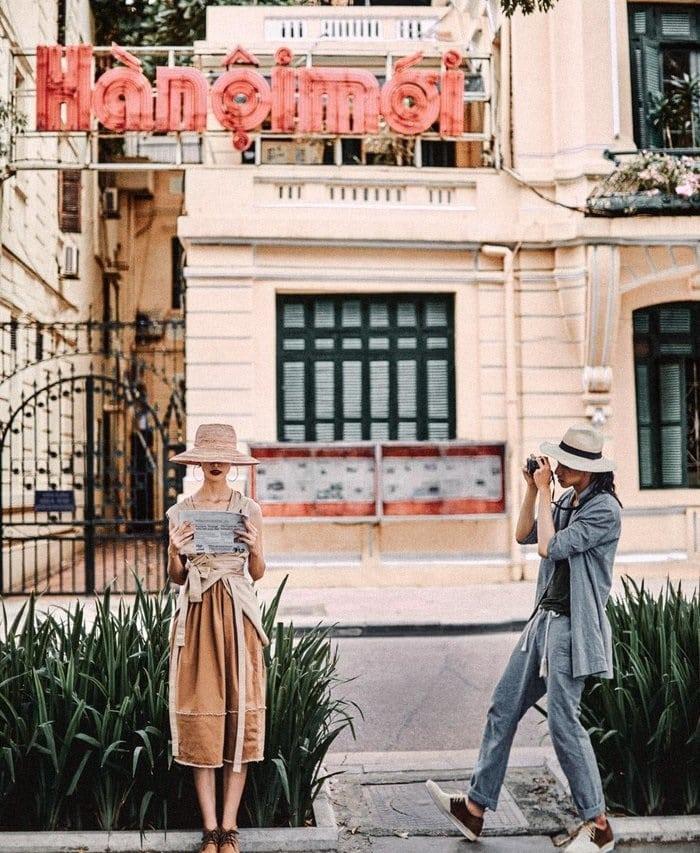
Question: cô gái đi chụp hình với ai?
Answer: với người đàn ông